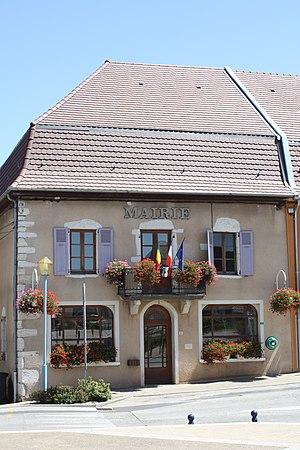
Maison au toit spécifique, cette bâtisse accueille au rez de chaussé la salle des mariages
Vézeronce-Curtin est une commune du département de l'Isère, dans la région Auvergne-Rhône-Alpes, en France.